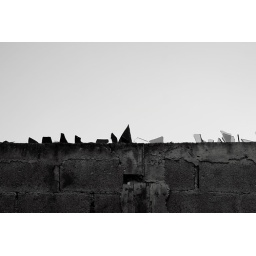
Broken glass lining the tops of a wall in Cancun